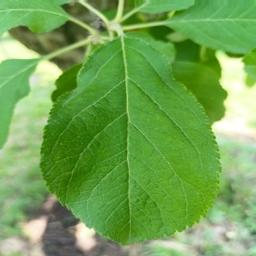
Label: Healthy